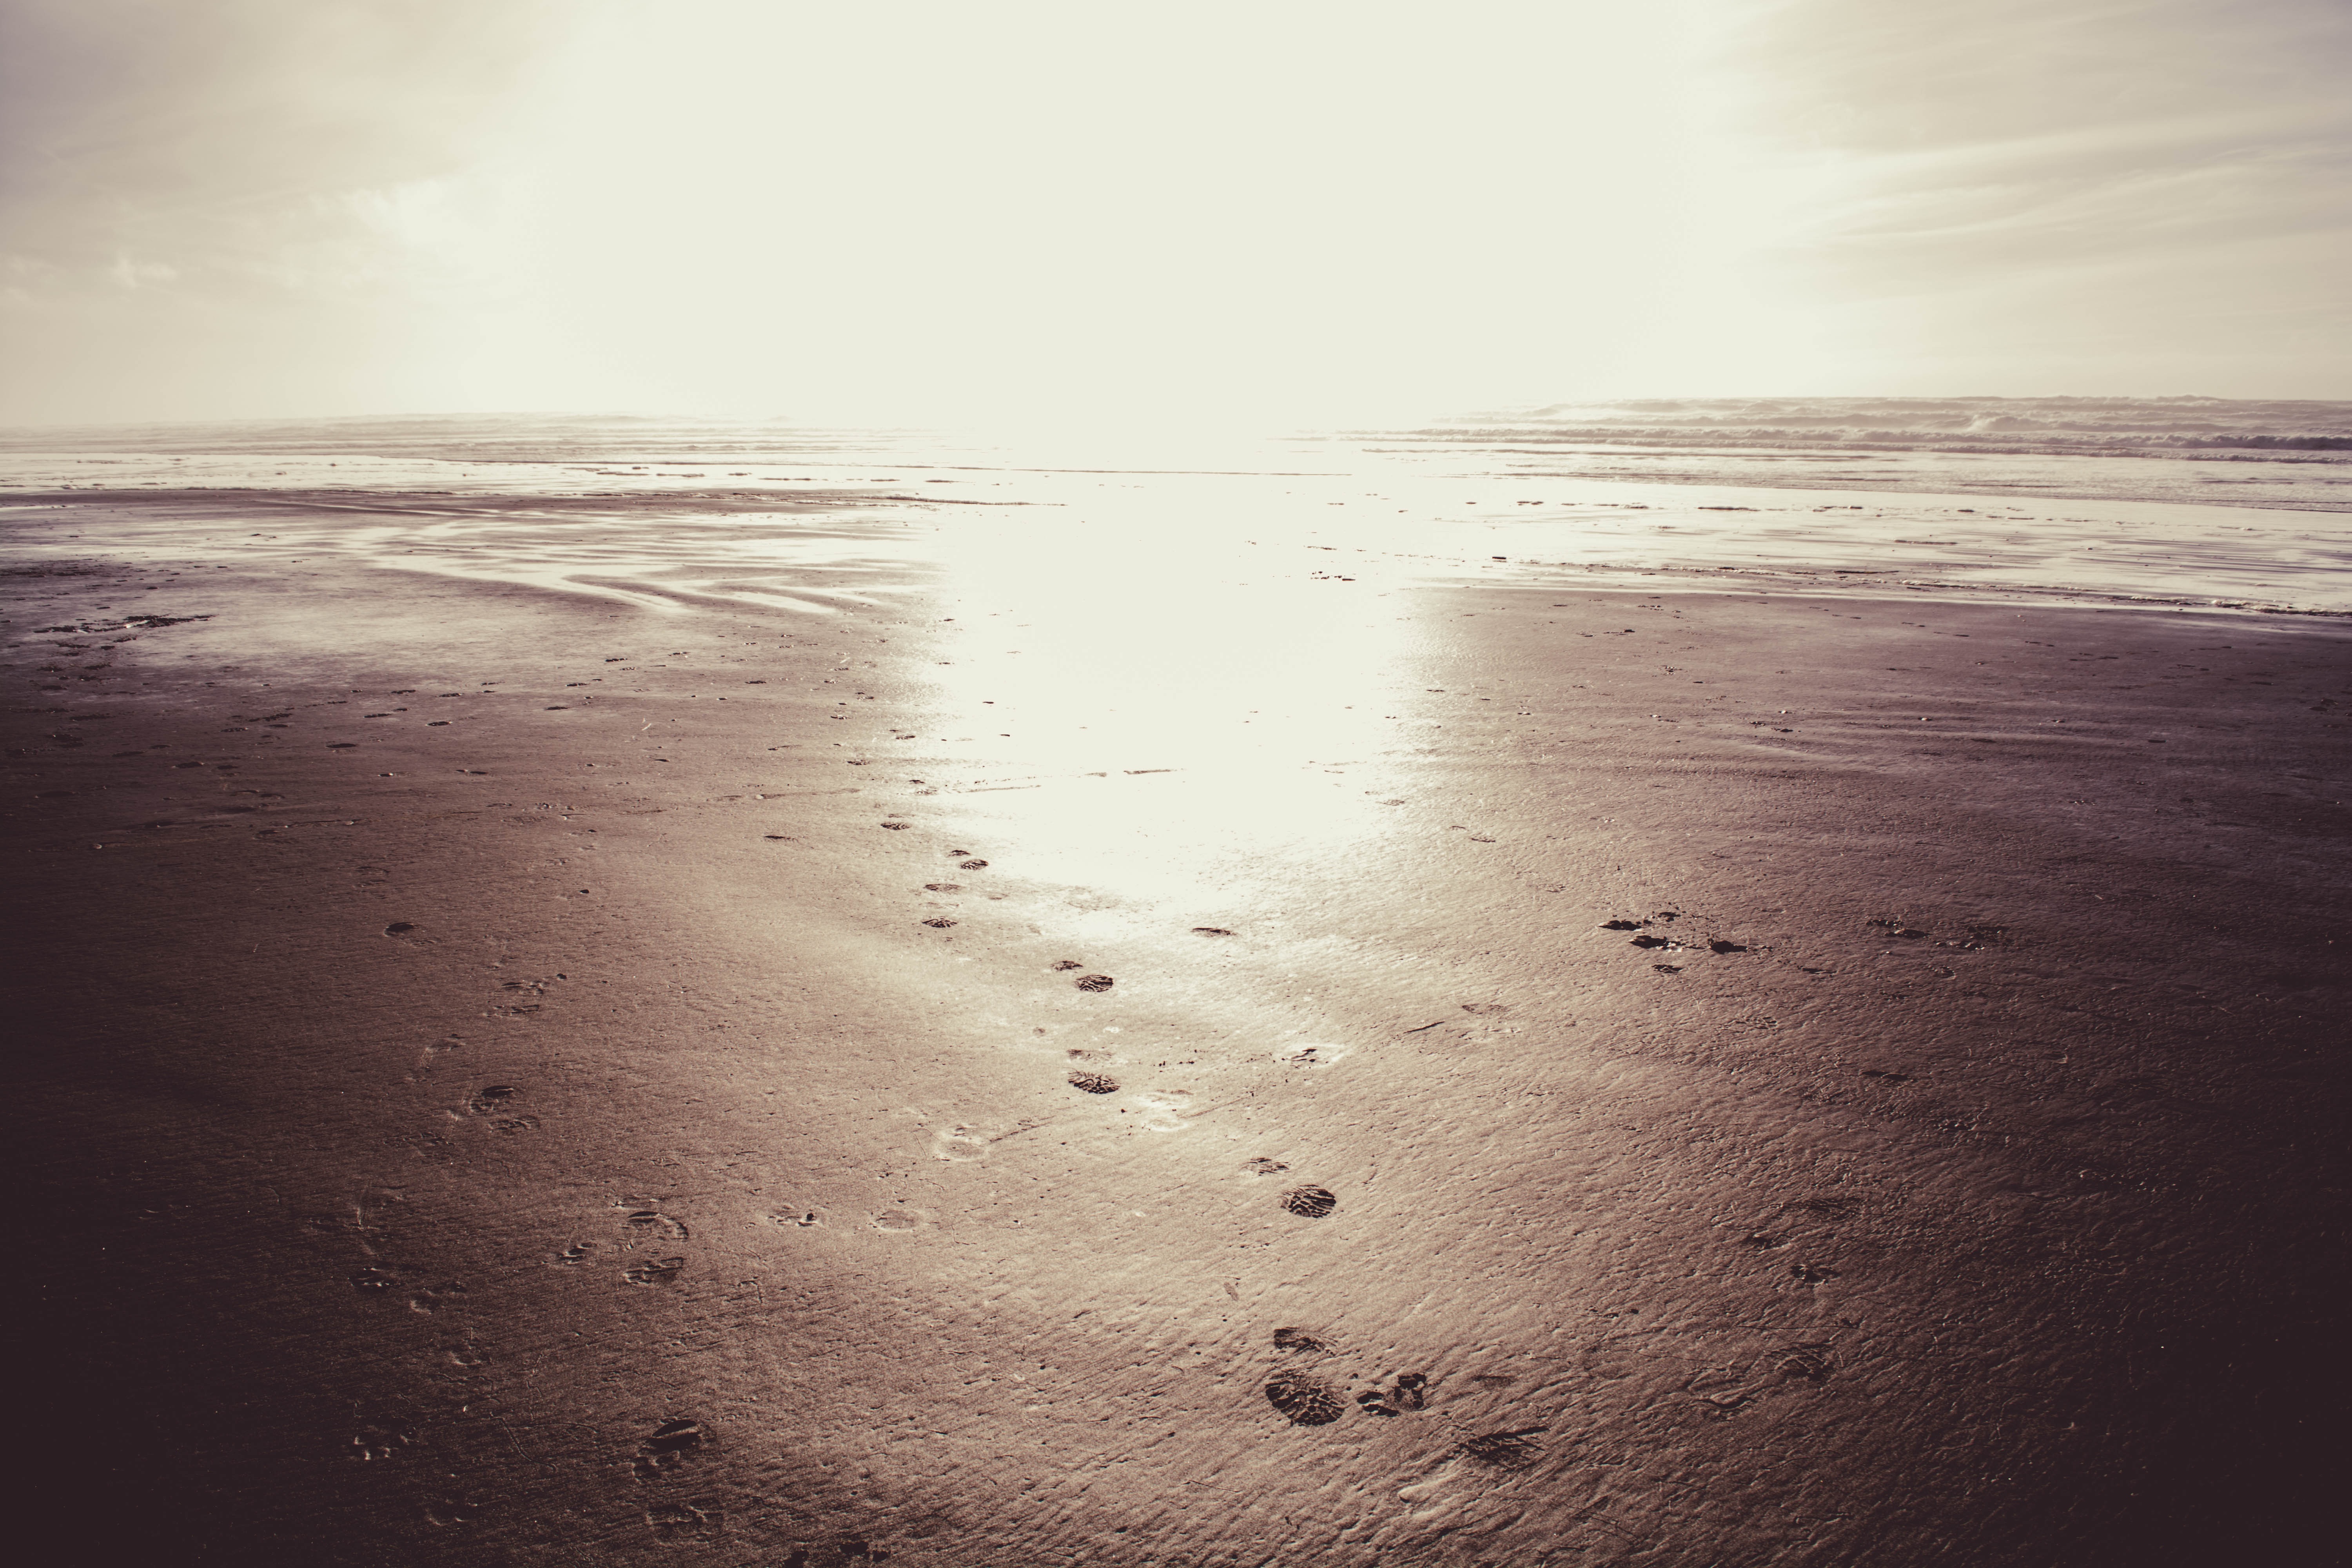
beach, sea, coast, water, sand, ocean, horizon, light, cloud, sky, sun, sunrise, sunset, white, sunlight, morning, shore, wave, dawn, atmosphere, reflection, shadow, material, body of water, shape, atmospheric phenomenon, wind wave